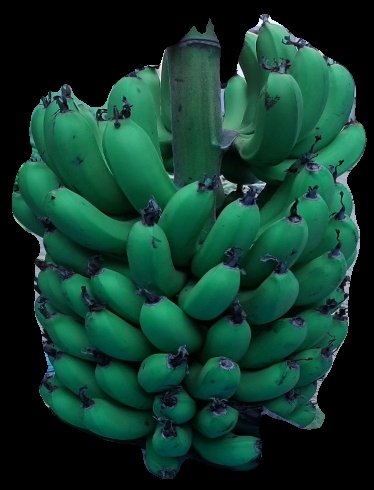
Variety: pachbale
Grade: grade2